Ugresha Monastery

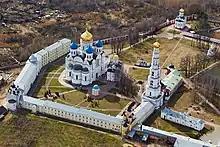
A bird's-eye view of St. Nicholas' Monastery

The monastery was greatly expanded in the 17th century due to its proximity to the royal residences in Izmailovo and Kolomenskoye.